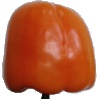
Label: orange_pepper